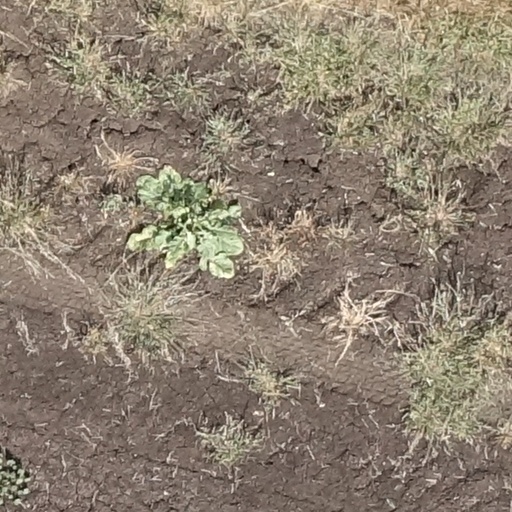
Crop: sorghum